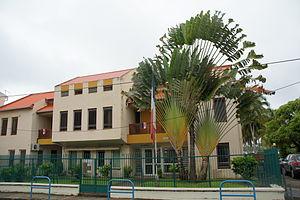
Sous-préfecture de La Trinité
La Trinité est une commune française située dans le département de la Martinique, dont elle est une des trois sous-préfectures. Ses habitants sont appelés les Trinitéens.